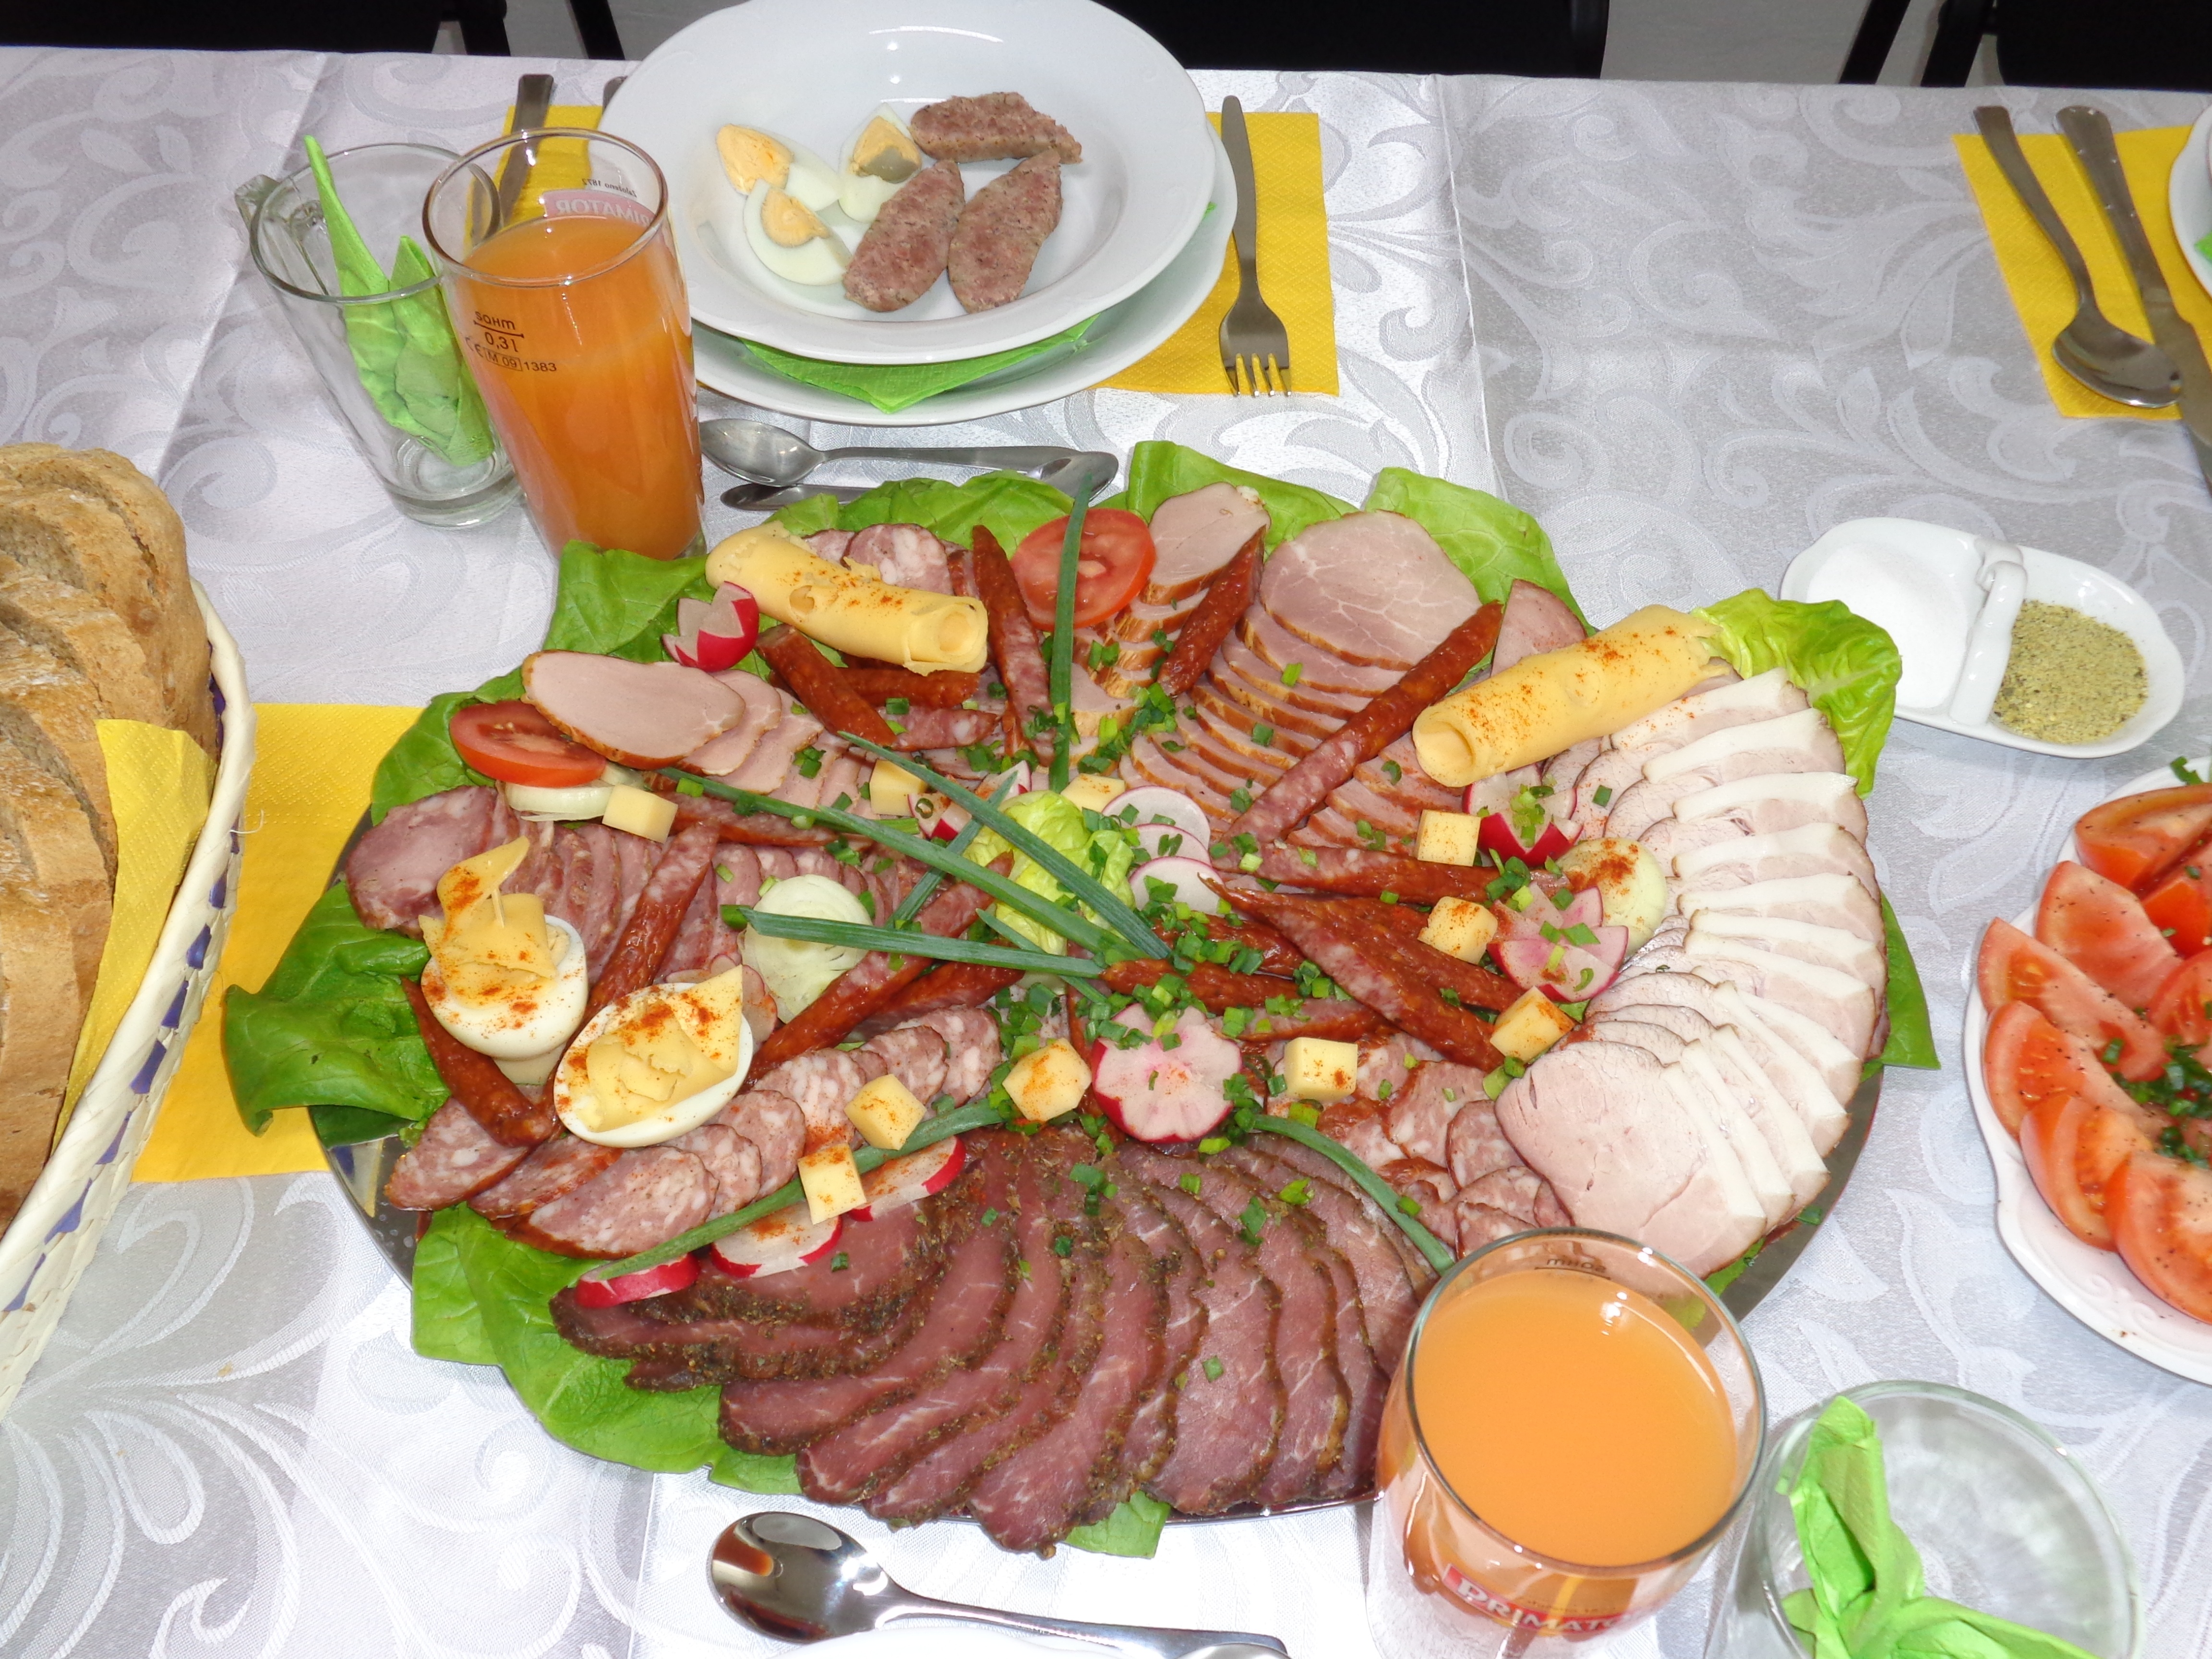
dish, meal, food, breakfast, meat, cuisine, buffet, eating, garnish, holidays, eggs, easter, supper, hors d oeuvre, cold meats, polish tidbits